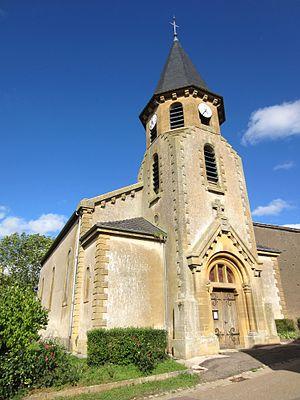
Saint-Julien-lès-Gorze est une commune française située dans le département de Meurthe-et-Moselle en région Grand Est.